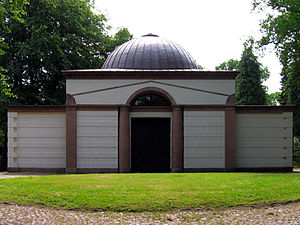
Flensborg Gamle Kirkegård / Galleri
Flensborg Gamle Kirkegård er en kirkegård i Flensborg umiddelbart over for museerne på Museumsberg mellem Reberbanen og Stuhrs Allé. Den blev indviet i 1811 under Napoleonskrigene som den første kommunale kirkegård i Sønderjylland med et areal på 2,6 ha. Frem til 1872 var det byens største kirkegård. Den blev i 1872 aflastet af Møllekirkegården, i 1911 kom Fredshøj Kirkegård til. Kirkegården blev taget ud af drift og fredet i 1950. Indtil da har der fundet cirka 25.000 begravelser sted.